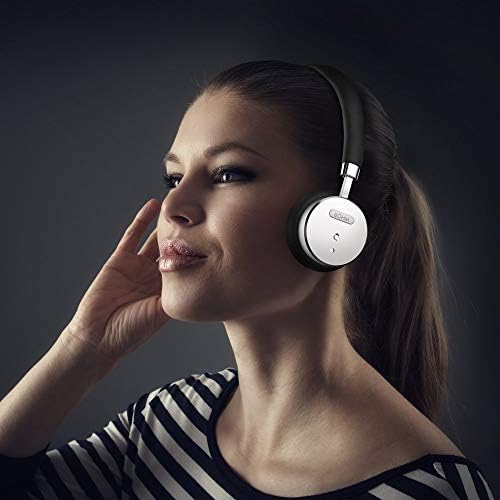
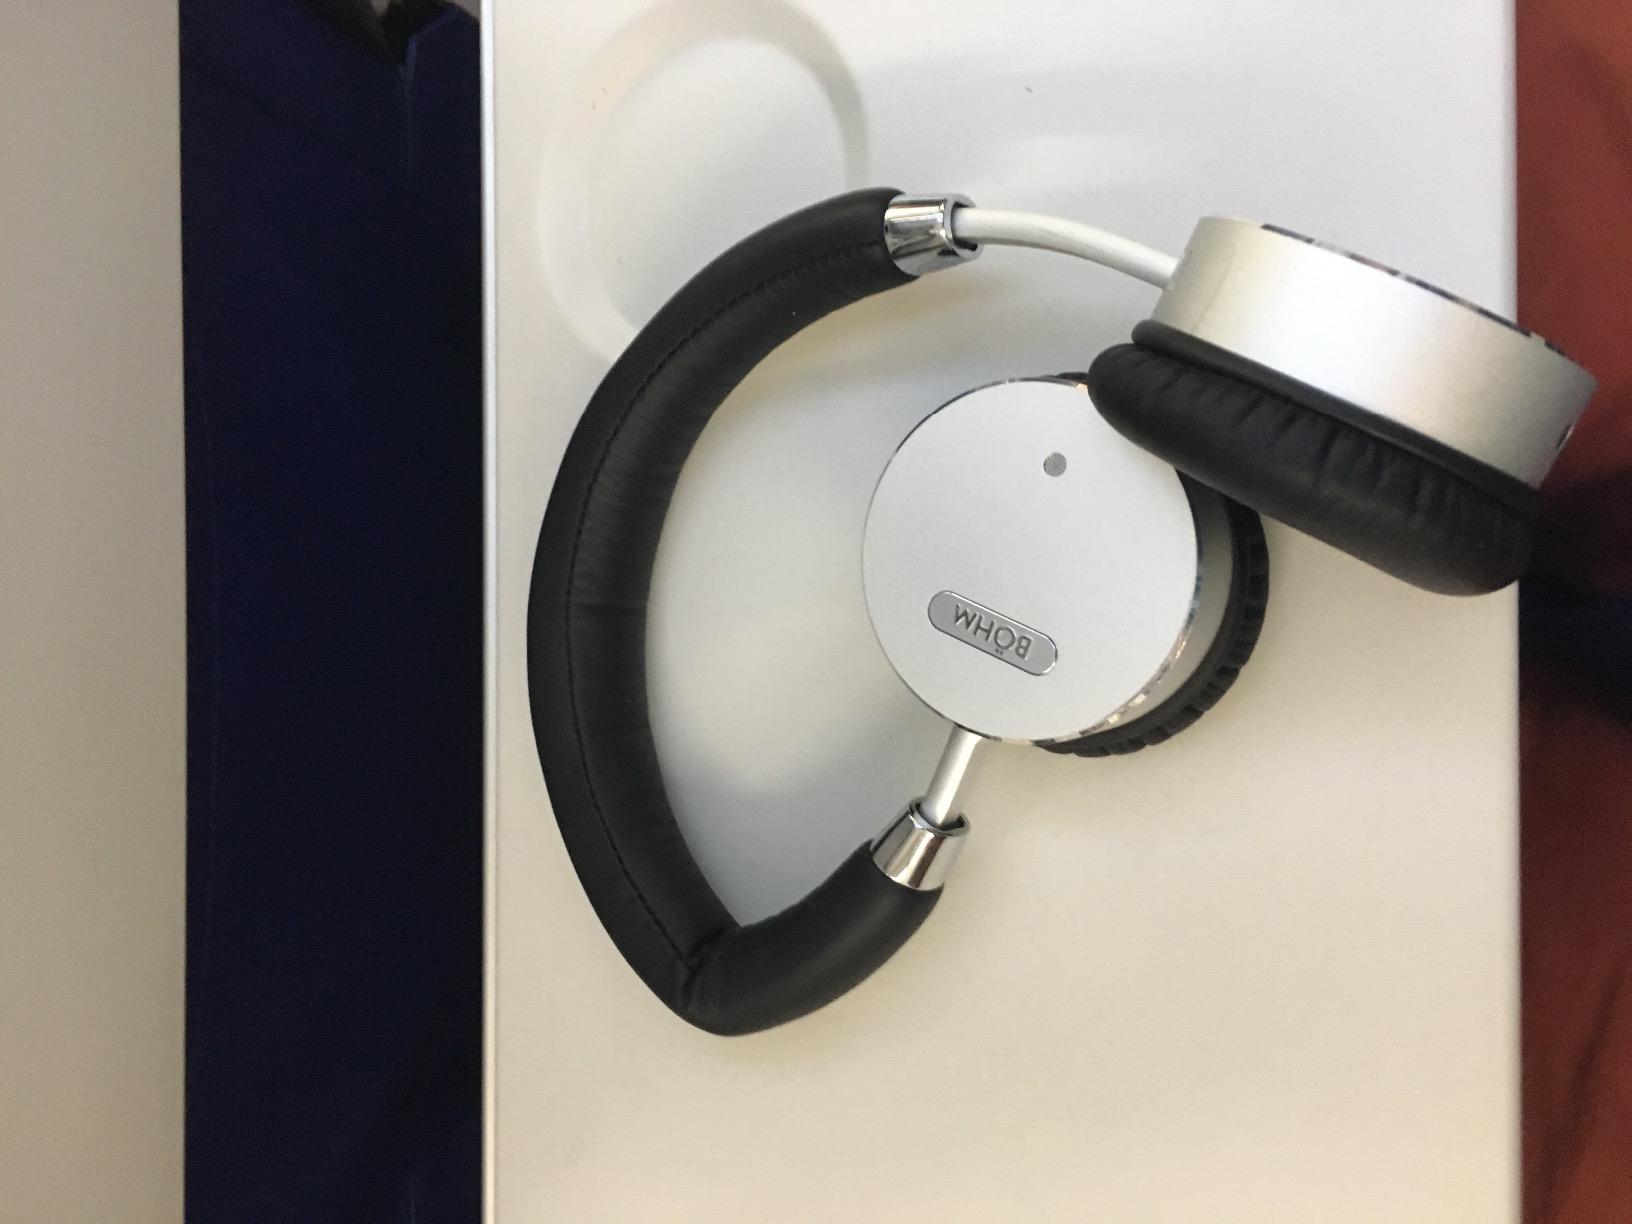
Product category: headphones
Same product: yes